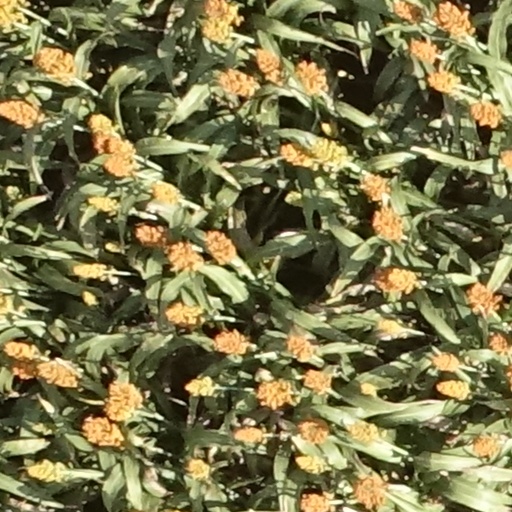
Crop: sorghum